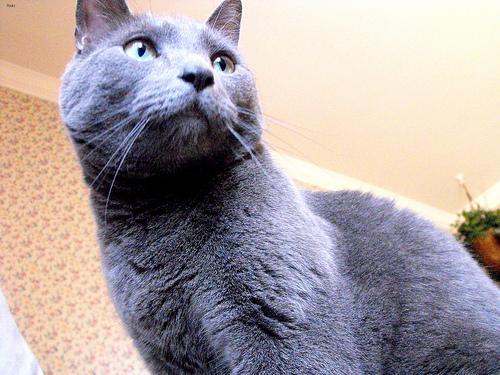
Breed: Russian Blue